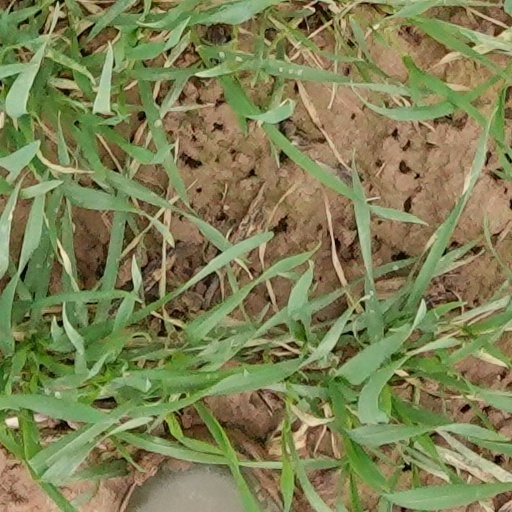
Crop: wheat